Lampedusa

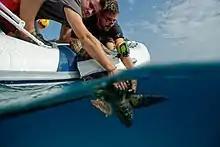
Sea turtle released into Lampedusa waters.

The fauna and flora of Lampedusa are similar to those of North Africa, with a few pelagic endemic species. The "Isola dei Conigli" (literally "Rabbit Island"), close to the south coast of Lampedusa, is one of the last remaining egg-laying sites in Italy for the loggerhead sea turtle, which is endangered throughout the Mediterranean. The beach and the neighbouring island are part of a nature reserve: here the singer-songwriter Domenico Modugno spent his vacations, and died in 1994. Next to Parise Cape is a small beach accessible only by sea, through a low grotto. Other species living along the island's coast include mantas and smaller cetaceans such as dolphins and Risso's dolphins. Waters nearby Lampedusa are the only area in the Mediterranean with sightings of pregnant great white sharks and newly born individuals. Recent studies revealed that the waters of Lampedusa are a wintering feeding ground for the Mediterranean group of fin whales. Humpback whale, a species formerly considered as a vagrant species in the Mediterranean basin, has been seen around the island in recent years.